Mont Cenis Pass Railway

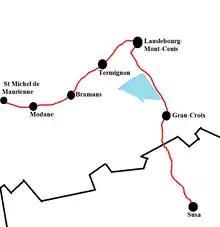
The route

The Mont Cenis Pass Railway operated from 1868 to 1871 (with some interruptions) during the construction of the Fréjus Rail Tunnel through the Alps between Saint-Michel-de-Maurienne, southeast France and Susa, Piedmont, northwest Italy. It was designed by John Barraclough Fell and his three-rail design was used on some other mountain railways. The railway was long, with a gauge of . The height at the summit was and the maximum gradient was 9 per cent (1 in 11). It was used to transport English mail to India as part of the All Red Route.